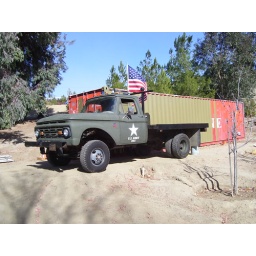
My truck in 2007, I'm painting that container green